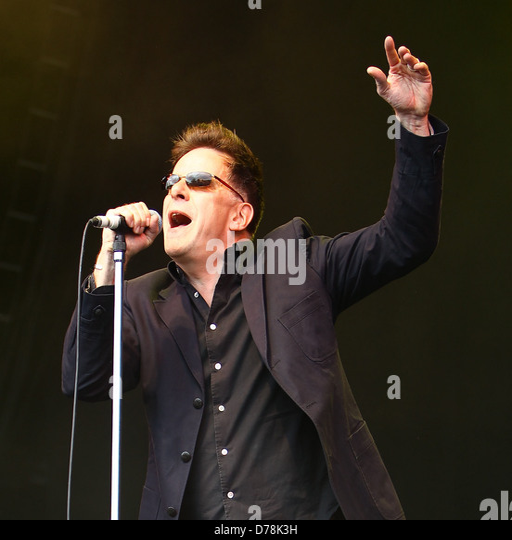
artist performs at festival day